Ekrixinatosaurus

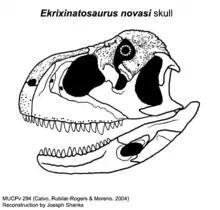
Skull diagram

The skull of "Ekrixinatosaurus" was boxy and proportionally shorter and deeper than most other large carnivorous dinosaurs. The jaws also curved upward, a trait shared with some other abelisaurs. The skull is estimated to be approximately 83 cm long based on comparisons with "Carnotaurus" and "Majungasaurus", and while "Abelisaurus" does not have a complete maxilla its preserved size is similar to that of "Ekrixinatosaurus". As in other abelisaurids, the facial bones, especially the nasal bones, were sculptured with numerous small holes and spikes. In life, a wrinkled and possibly keratinous skin would have covered these bones. The maxilla was short and contained 16 alveoli, some with short teeth that were flattened laterally with anterior and posterior serrations. The maxilla of "Ekrixinatosaurus" also exhibits a dorsally projected ascending ramus and a short rostral ramus, suggesting a relatively high skull.